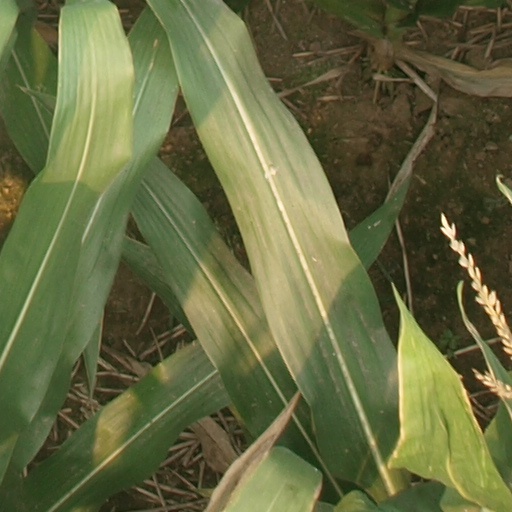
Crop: maize; corn